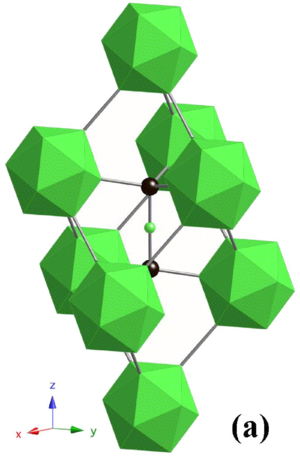
Le carbure de bore est un composé chimique de formule approchée B₄C. C'est une céramique réfractaire ultradure et, à température modérée, très résistante à l'usure des surfaces — davantage encore que le nitrure de silicium Si₃N₄. La cohésion du carbure de bore est assurée essentiellement par des liaisons covalentes. Avec une dureté voisine de 9,3 sur l'échelle de Mohs et une dureté Vickers de l'ordre de 38 GPa, il s'agit de l'un des matériaux les plus durs qu'on connaisse, plus dur que l'alumine Al₂O₃ et de dureté comparable à celle du carbure de silicium SiC, dépassée seulement par un petit nombre de matériaux tels que le nitrure de bore cubique et le diamant. Il est de surcroît particulièrement inerte chimiquement, demeurant totalement insensible à l'acide fluorhydrique HF et à l'acide nitrique HNO₃ à chaud ; il est en revanche attaqué par l'oxygène O₂ et le chlore Cl₂ au-dessus de 1 000 °C. Enfin, sa température de fusion dépasse 2 300 °C pour une masse volumique d'environ 2,51 g·cm⁻³. Toutes ces propriétés le font utiliser par exemple dans les blindages pour chars d'assaut ou les plaques de protection de certains gilets pare-balles.
Un matériau est qualifié de superdur, ou d'ultradur, quand sa dureté Vickers dépasse 40 gigapascals. Ce sont des solides très peu compressibles, à forte densité électronique et présentant des liaisons chimiques fortement covalentes. En raison de leurs propriétés uniques, ces matériaux sont d'un grand intérêt pour beaucoup d'applications industrielles, dont les abrasifs, les outils de découpe et de polissage, ou les revêtements de protection.